GE 645

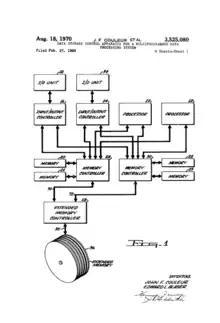
US3525080 Patent showing GE-645

The System Controller Modules (SCM) effectively acted as the heart of the system. These were passive devices which was connected to each active device (Processor, GIOC, EMU) and provided the following: